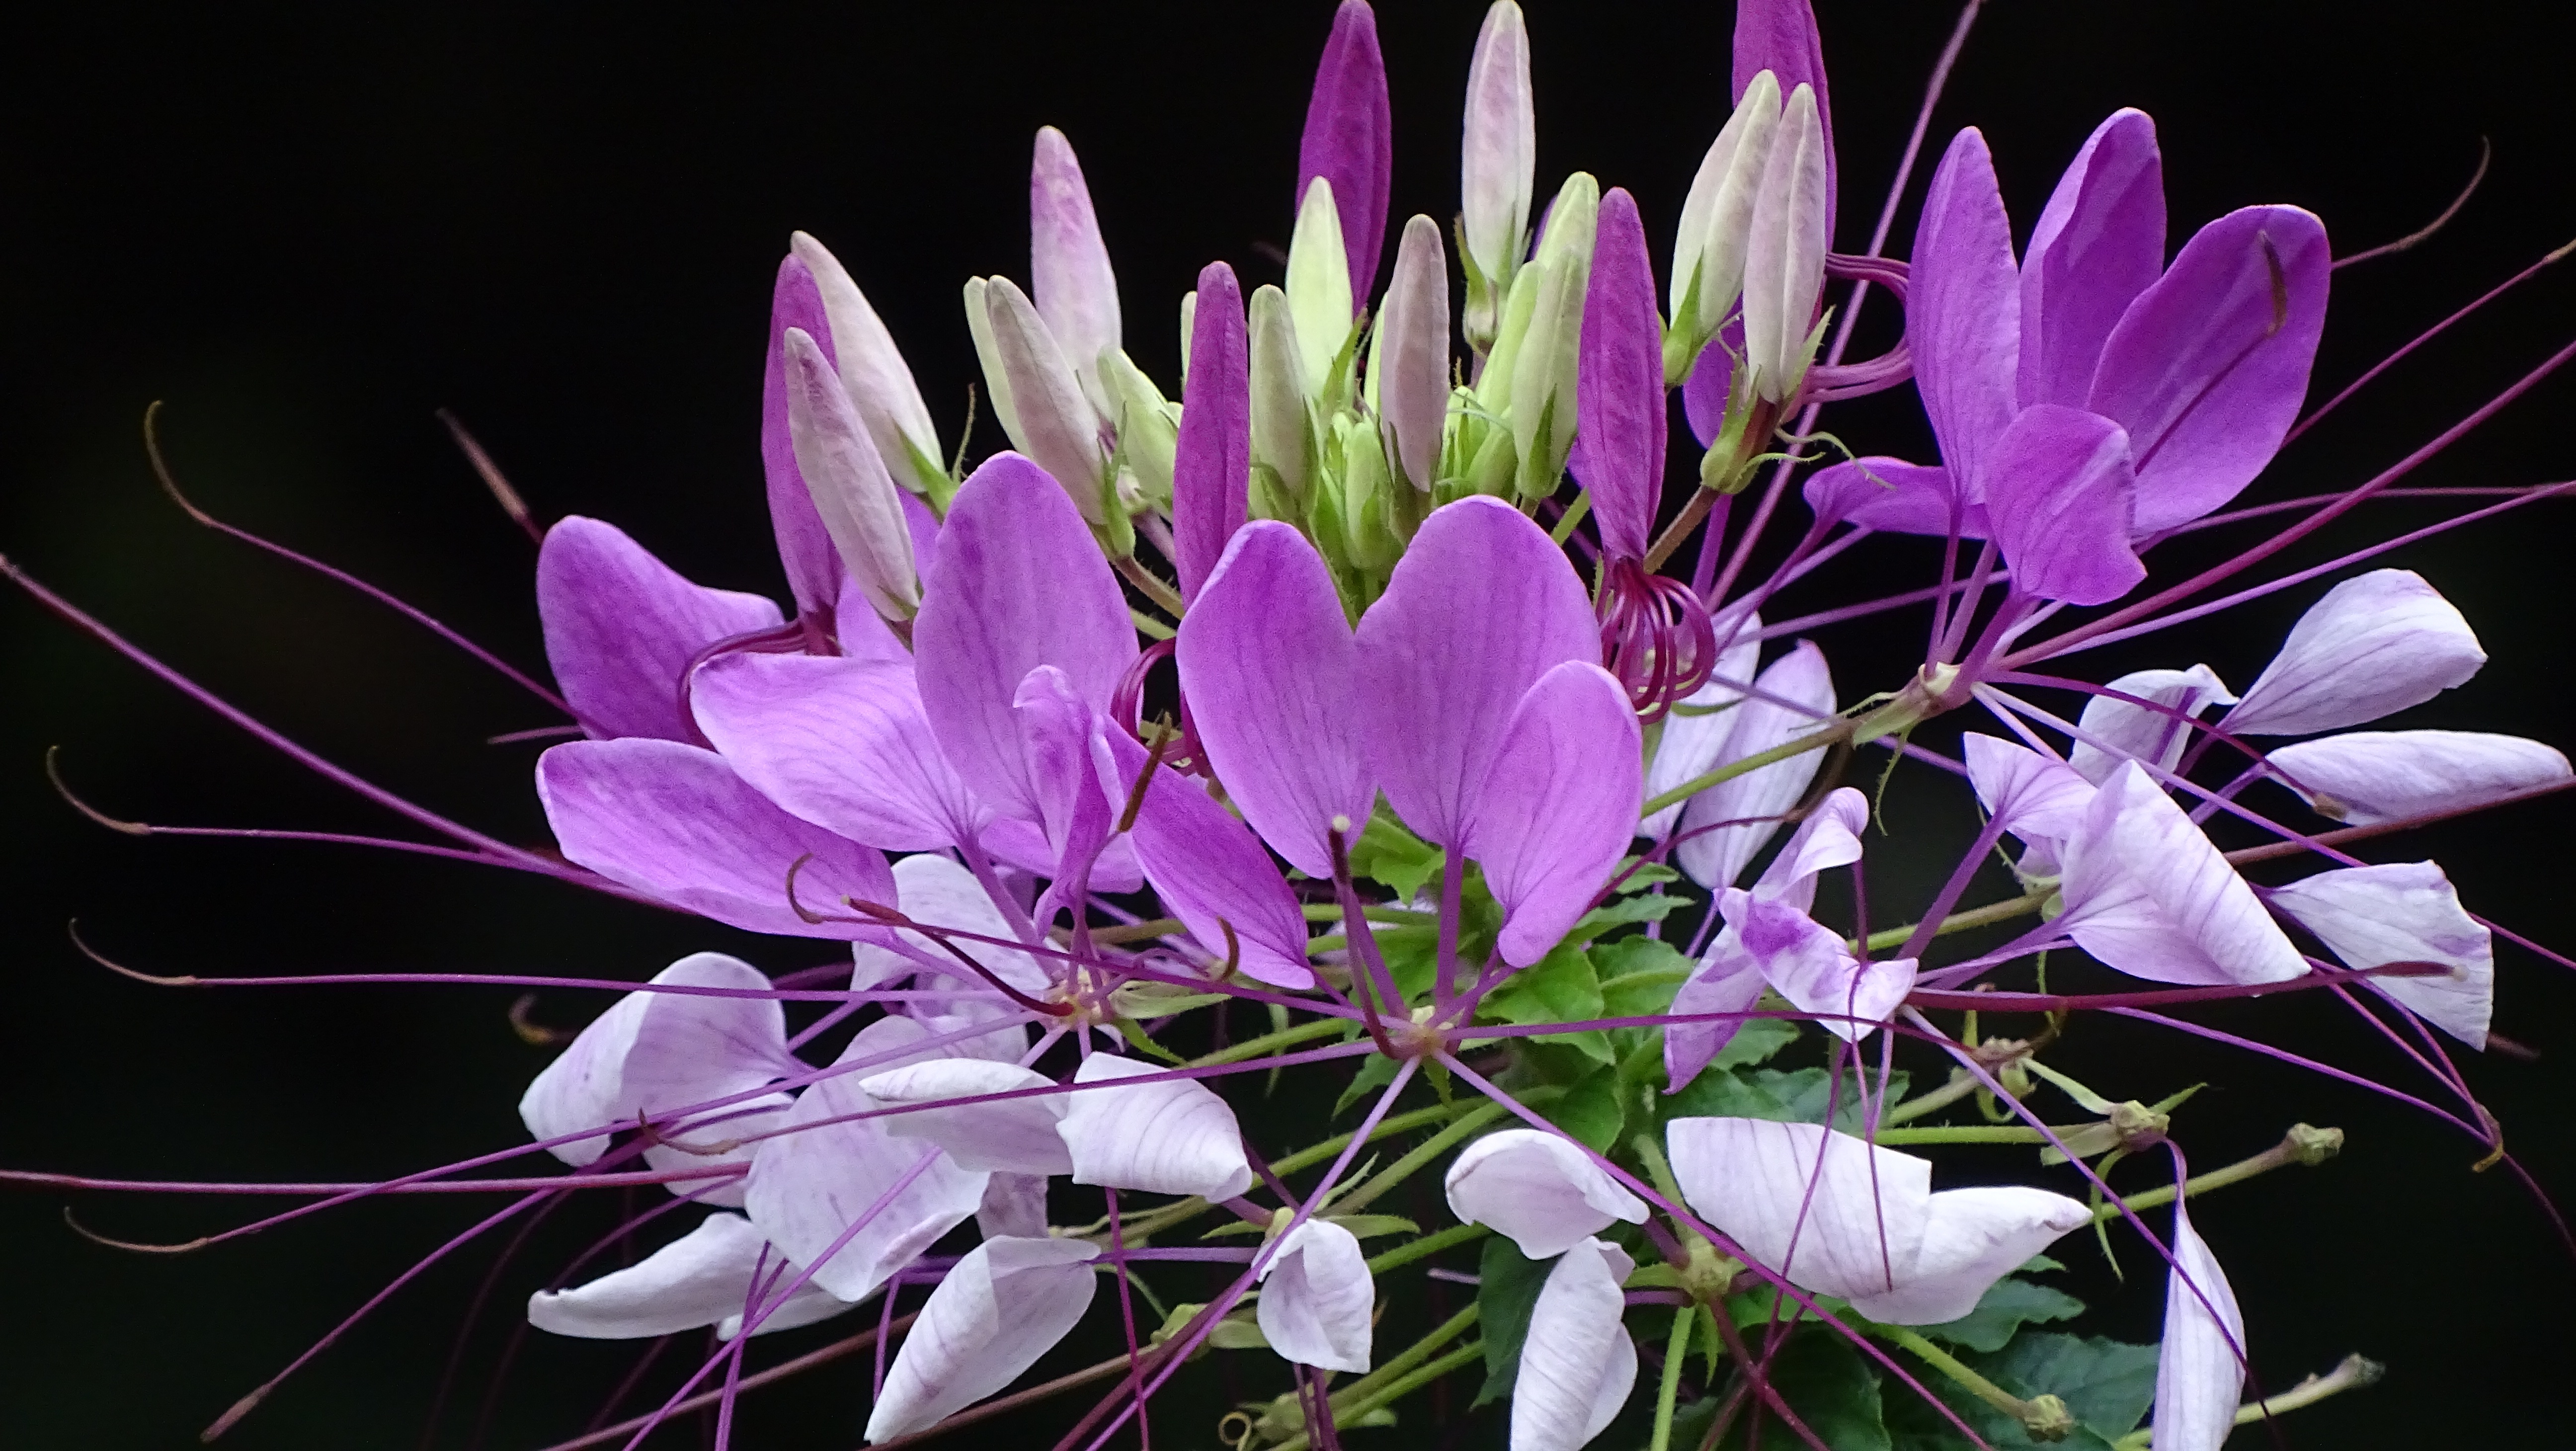
nature, blossom, plant, flower, petal, botany, flora, wildflower, flowers, shrub, georgia, floristry, macro photography, flowering plant, cleomenes, land plant